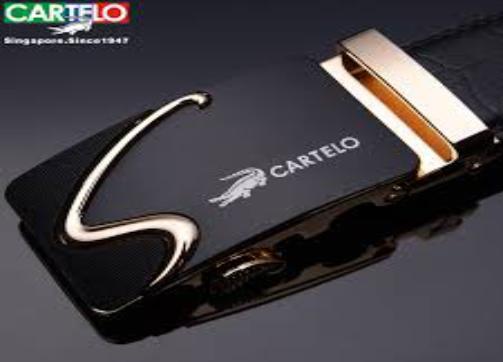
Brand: cartelo
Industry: Clothes